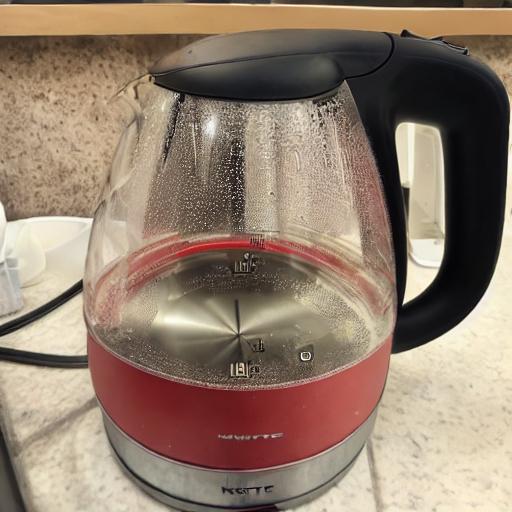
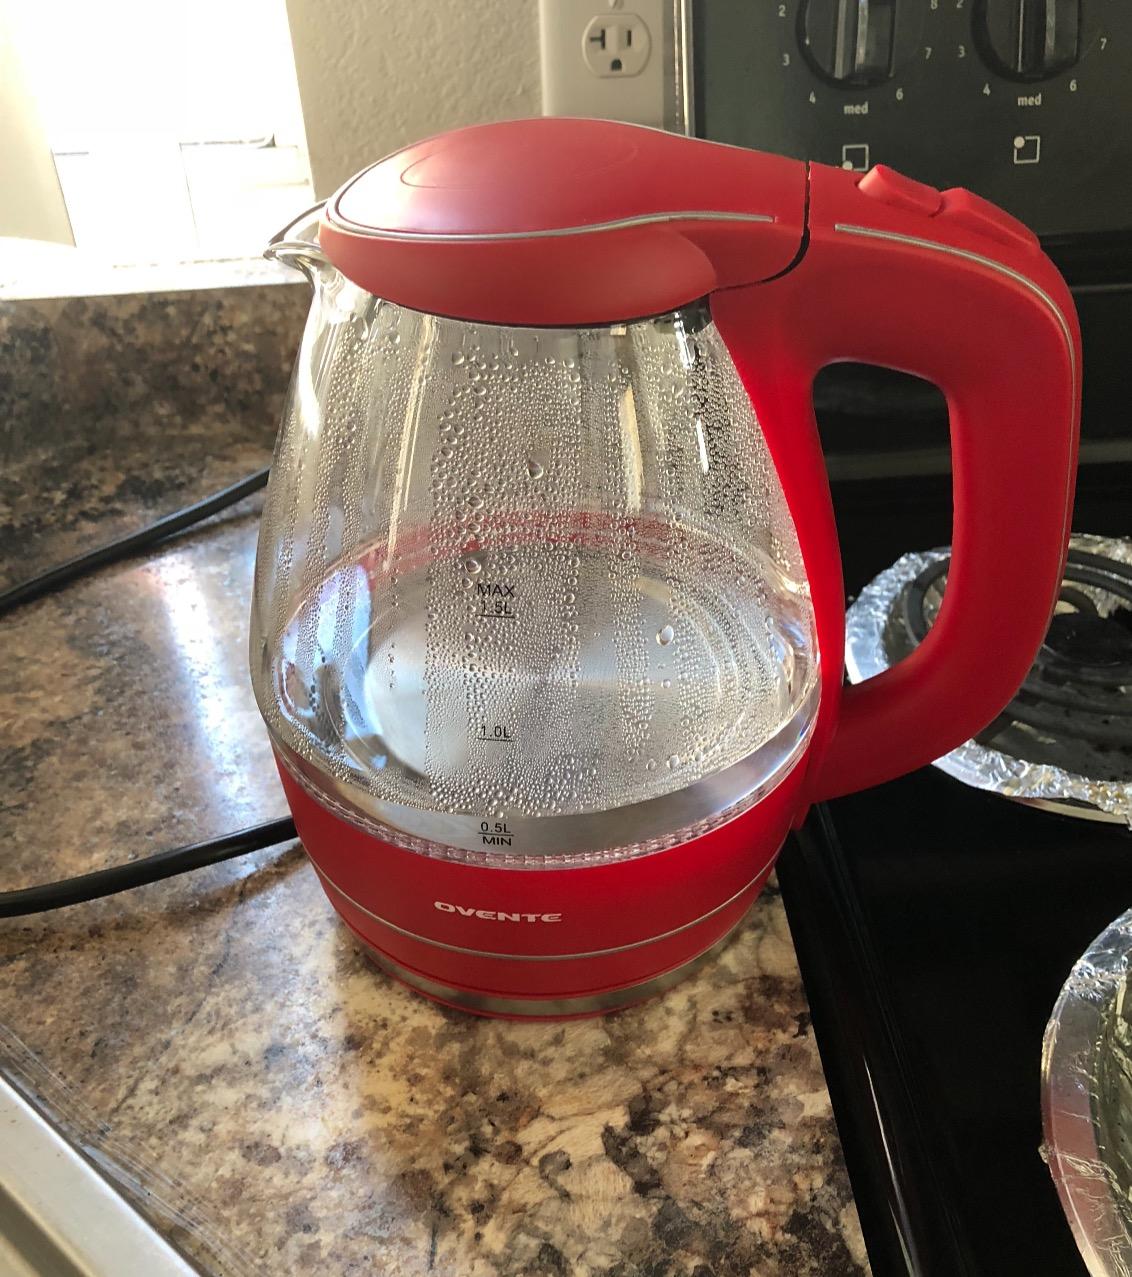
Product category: items_kettle
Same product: no